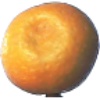
Label: Kumquats 1